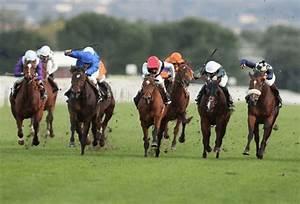
horse